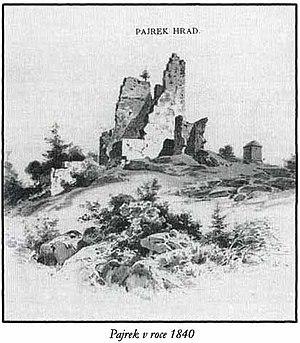
Illustration historique des ruines de Château Pajrek/Bayereck à Nýrsko.